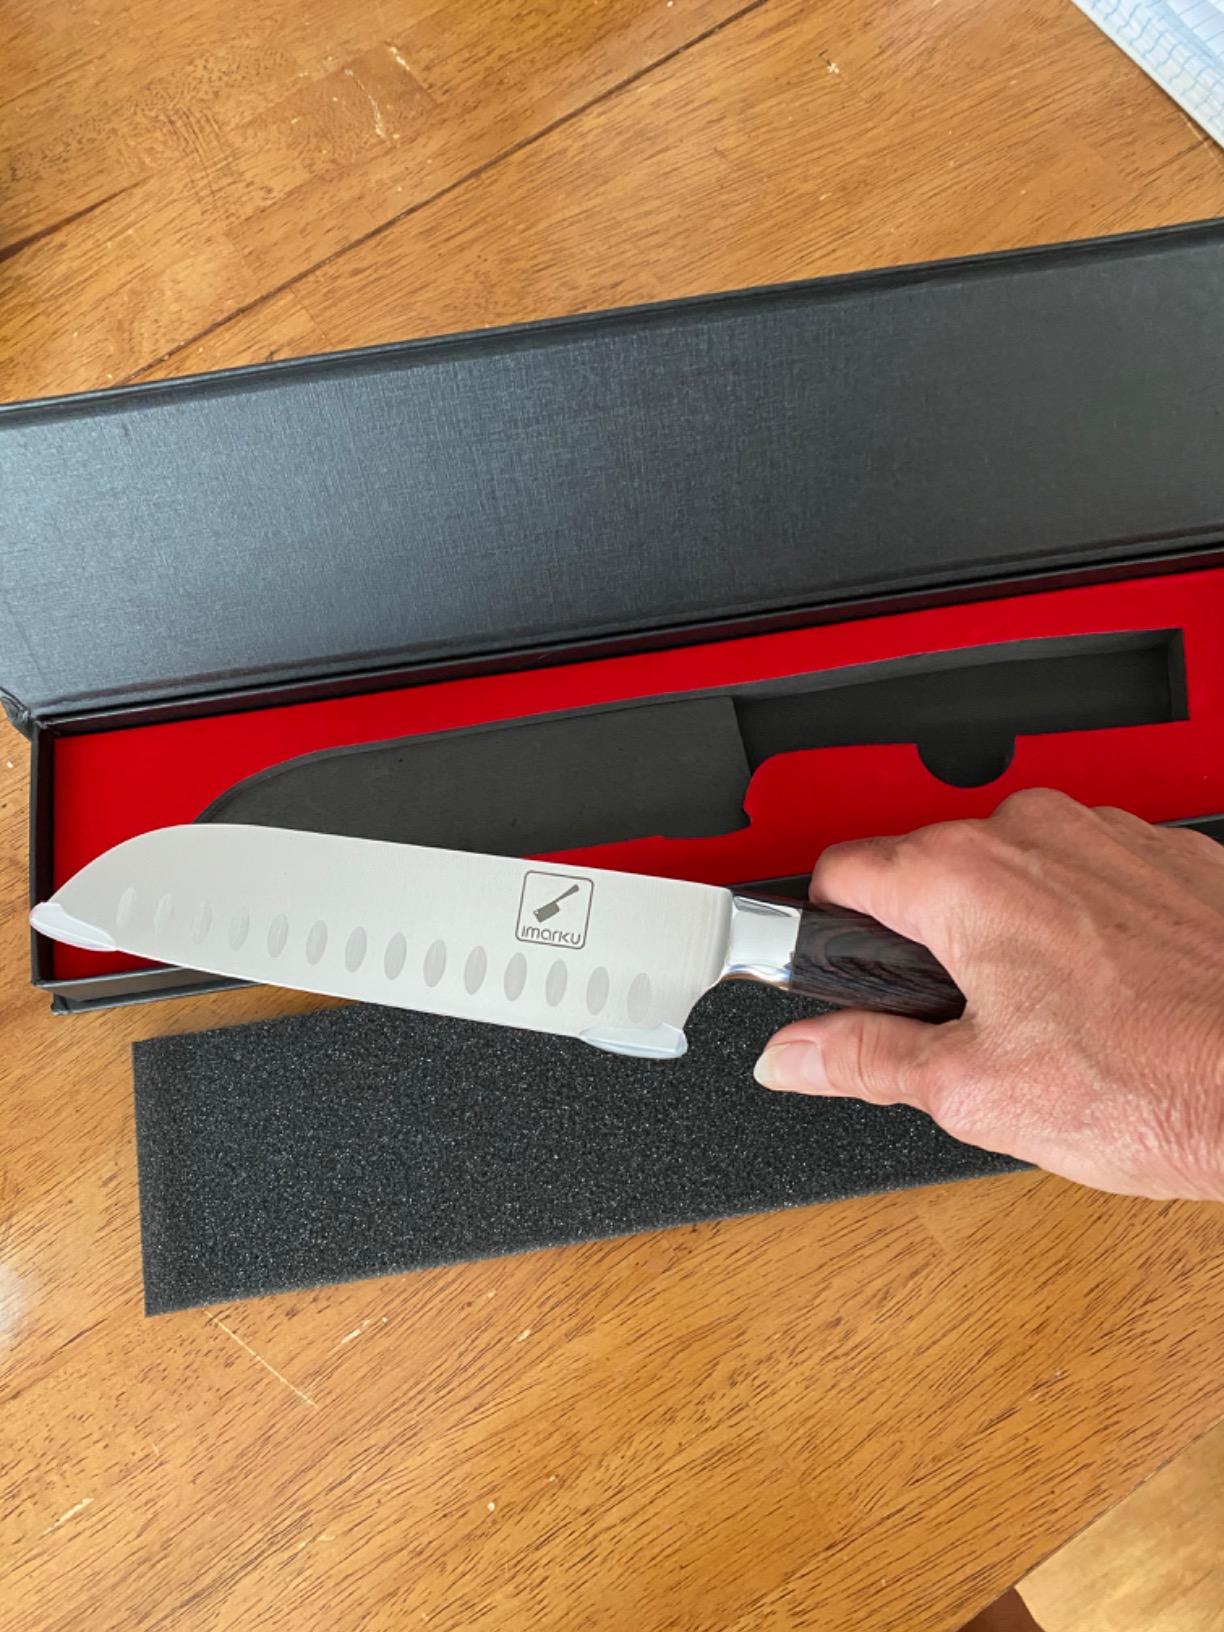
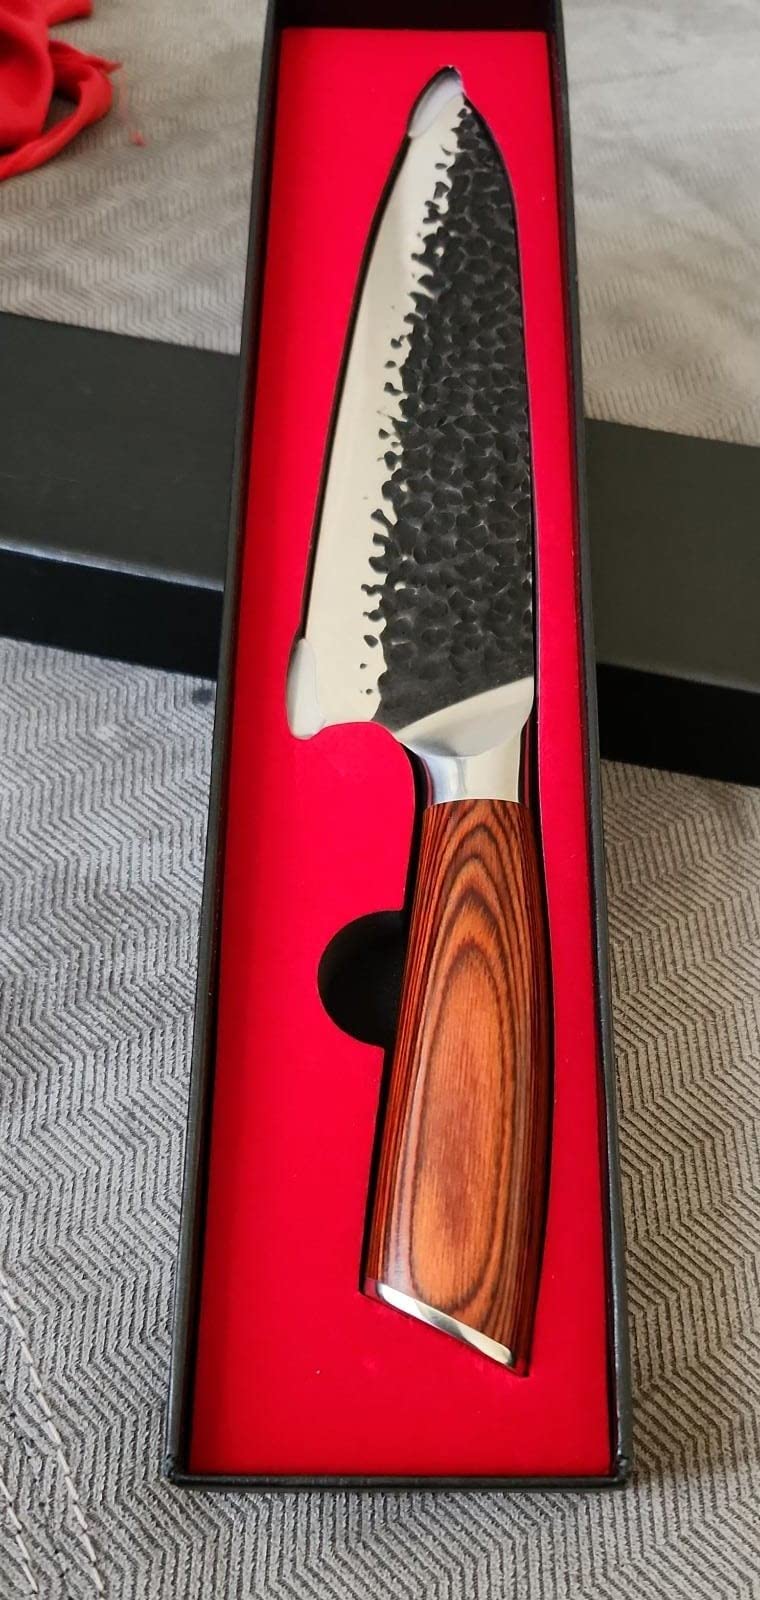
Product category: items_knife
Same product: no